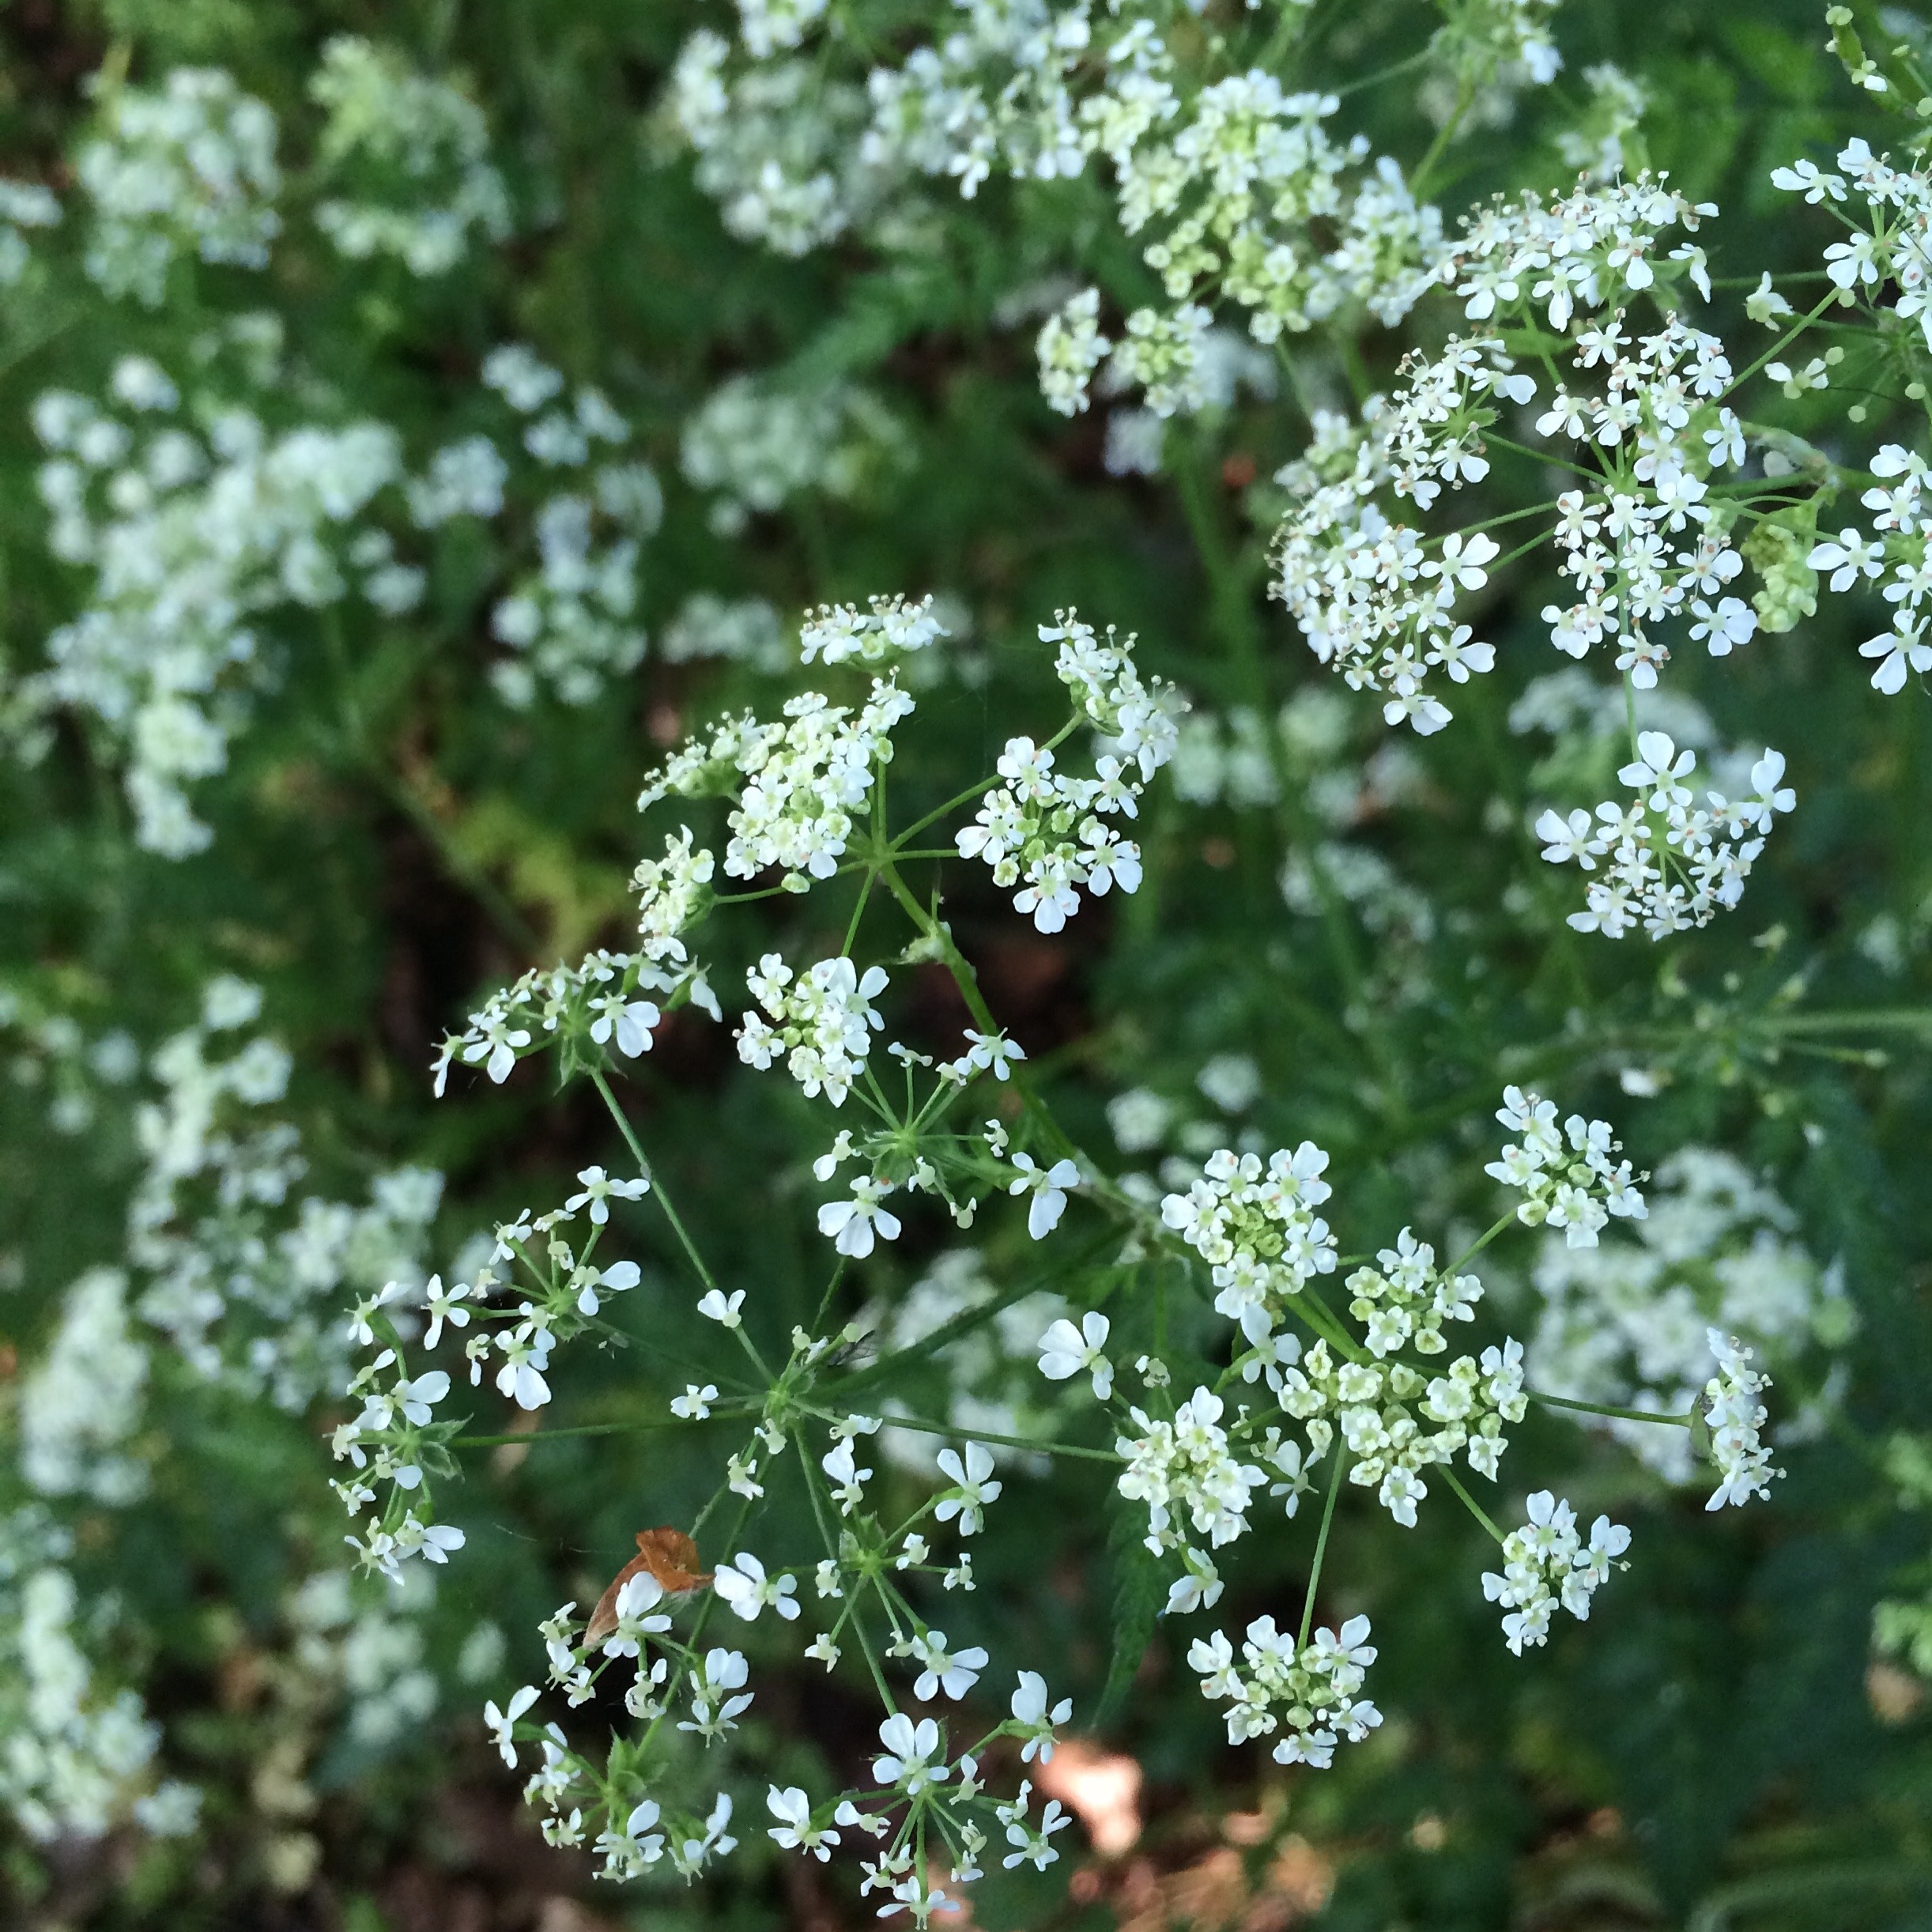
nature, grass, blossom, plant, white, meadow, flower, food, spring, herb, produce, botany, wildflower, shrub, scene, meadowsweet, flowering, anthriscus, flowering plant, cow parsley, cowparsley, subshrub, land plant, apiales, parsley family, cicely